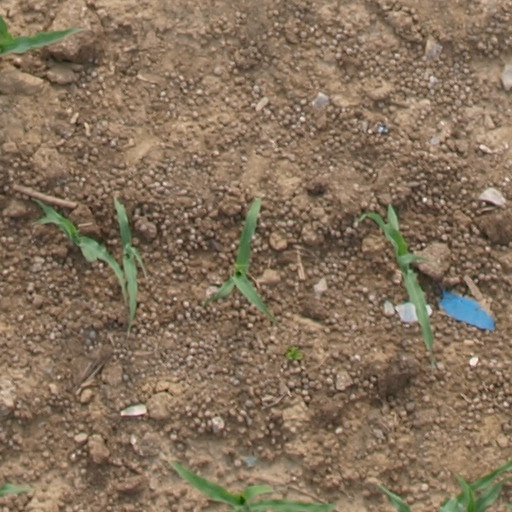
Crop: maize; corn